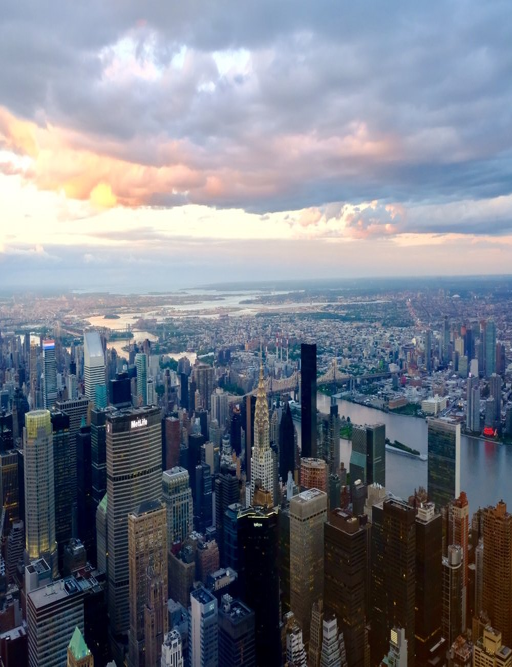
a bird 's - eye view from 102nd floor